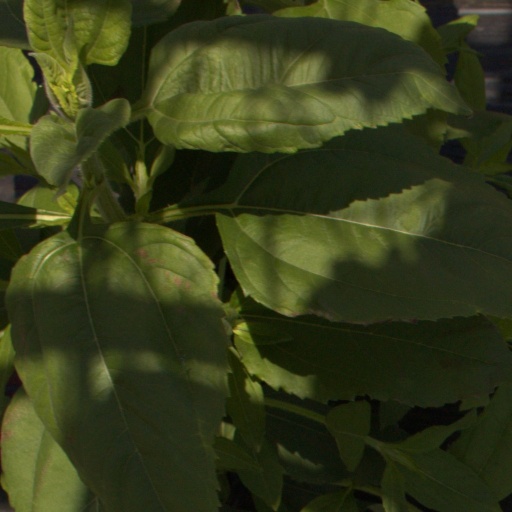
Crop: Jerusalem artichoke